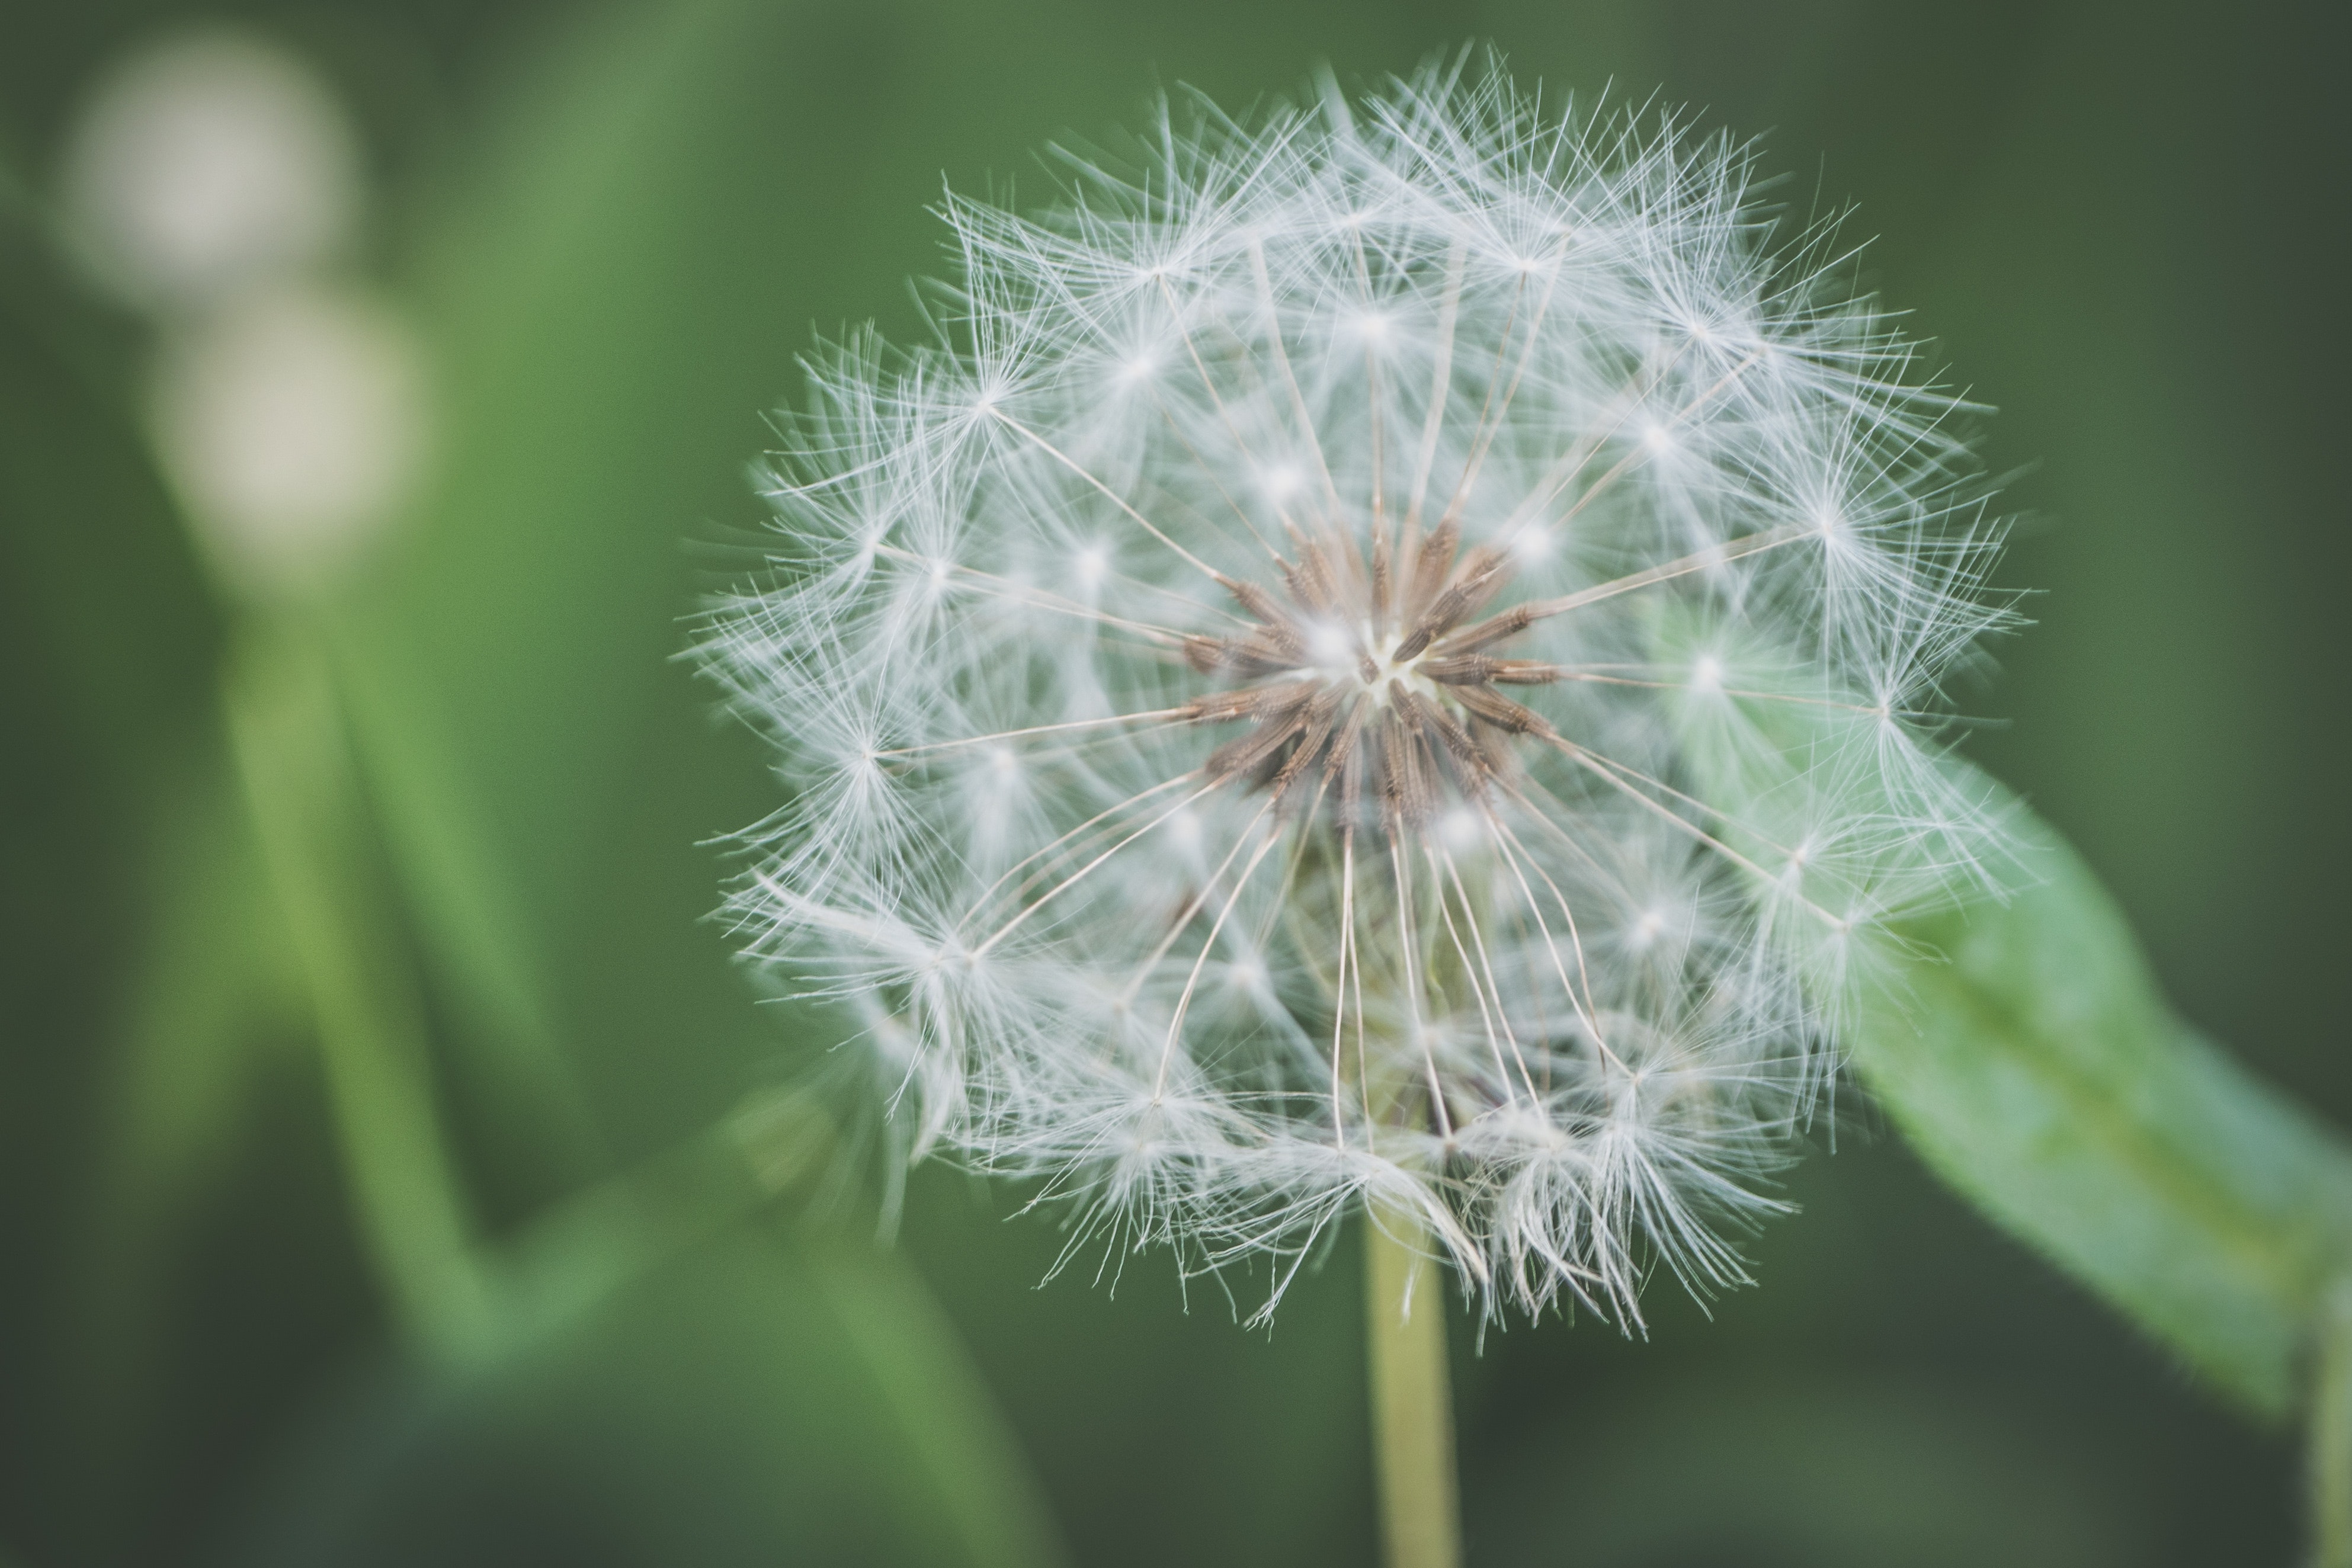
dandelion, flower, plant, close up, macro photography, crassocephalum, photography, flowering plant, wildflower, pollen, daisy family, plant stem